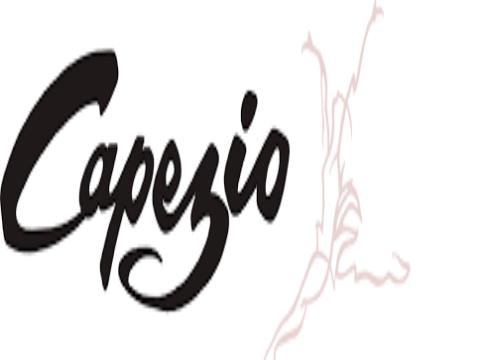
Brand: Capezio
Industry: Clothes